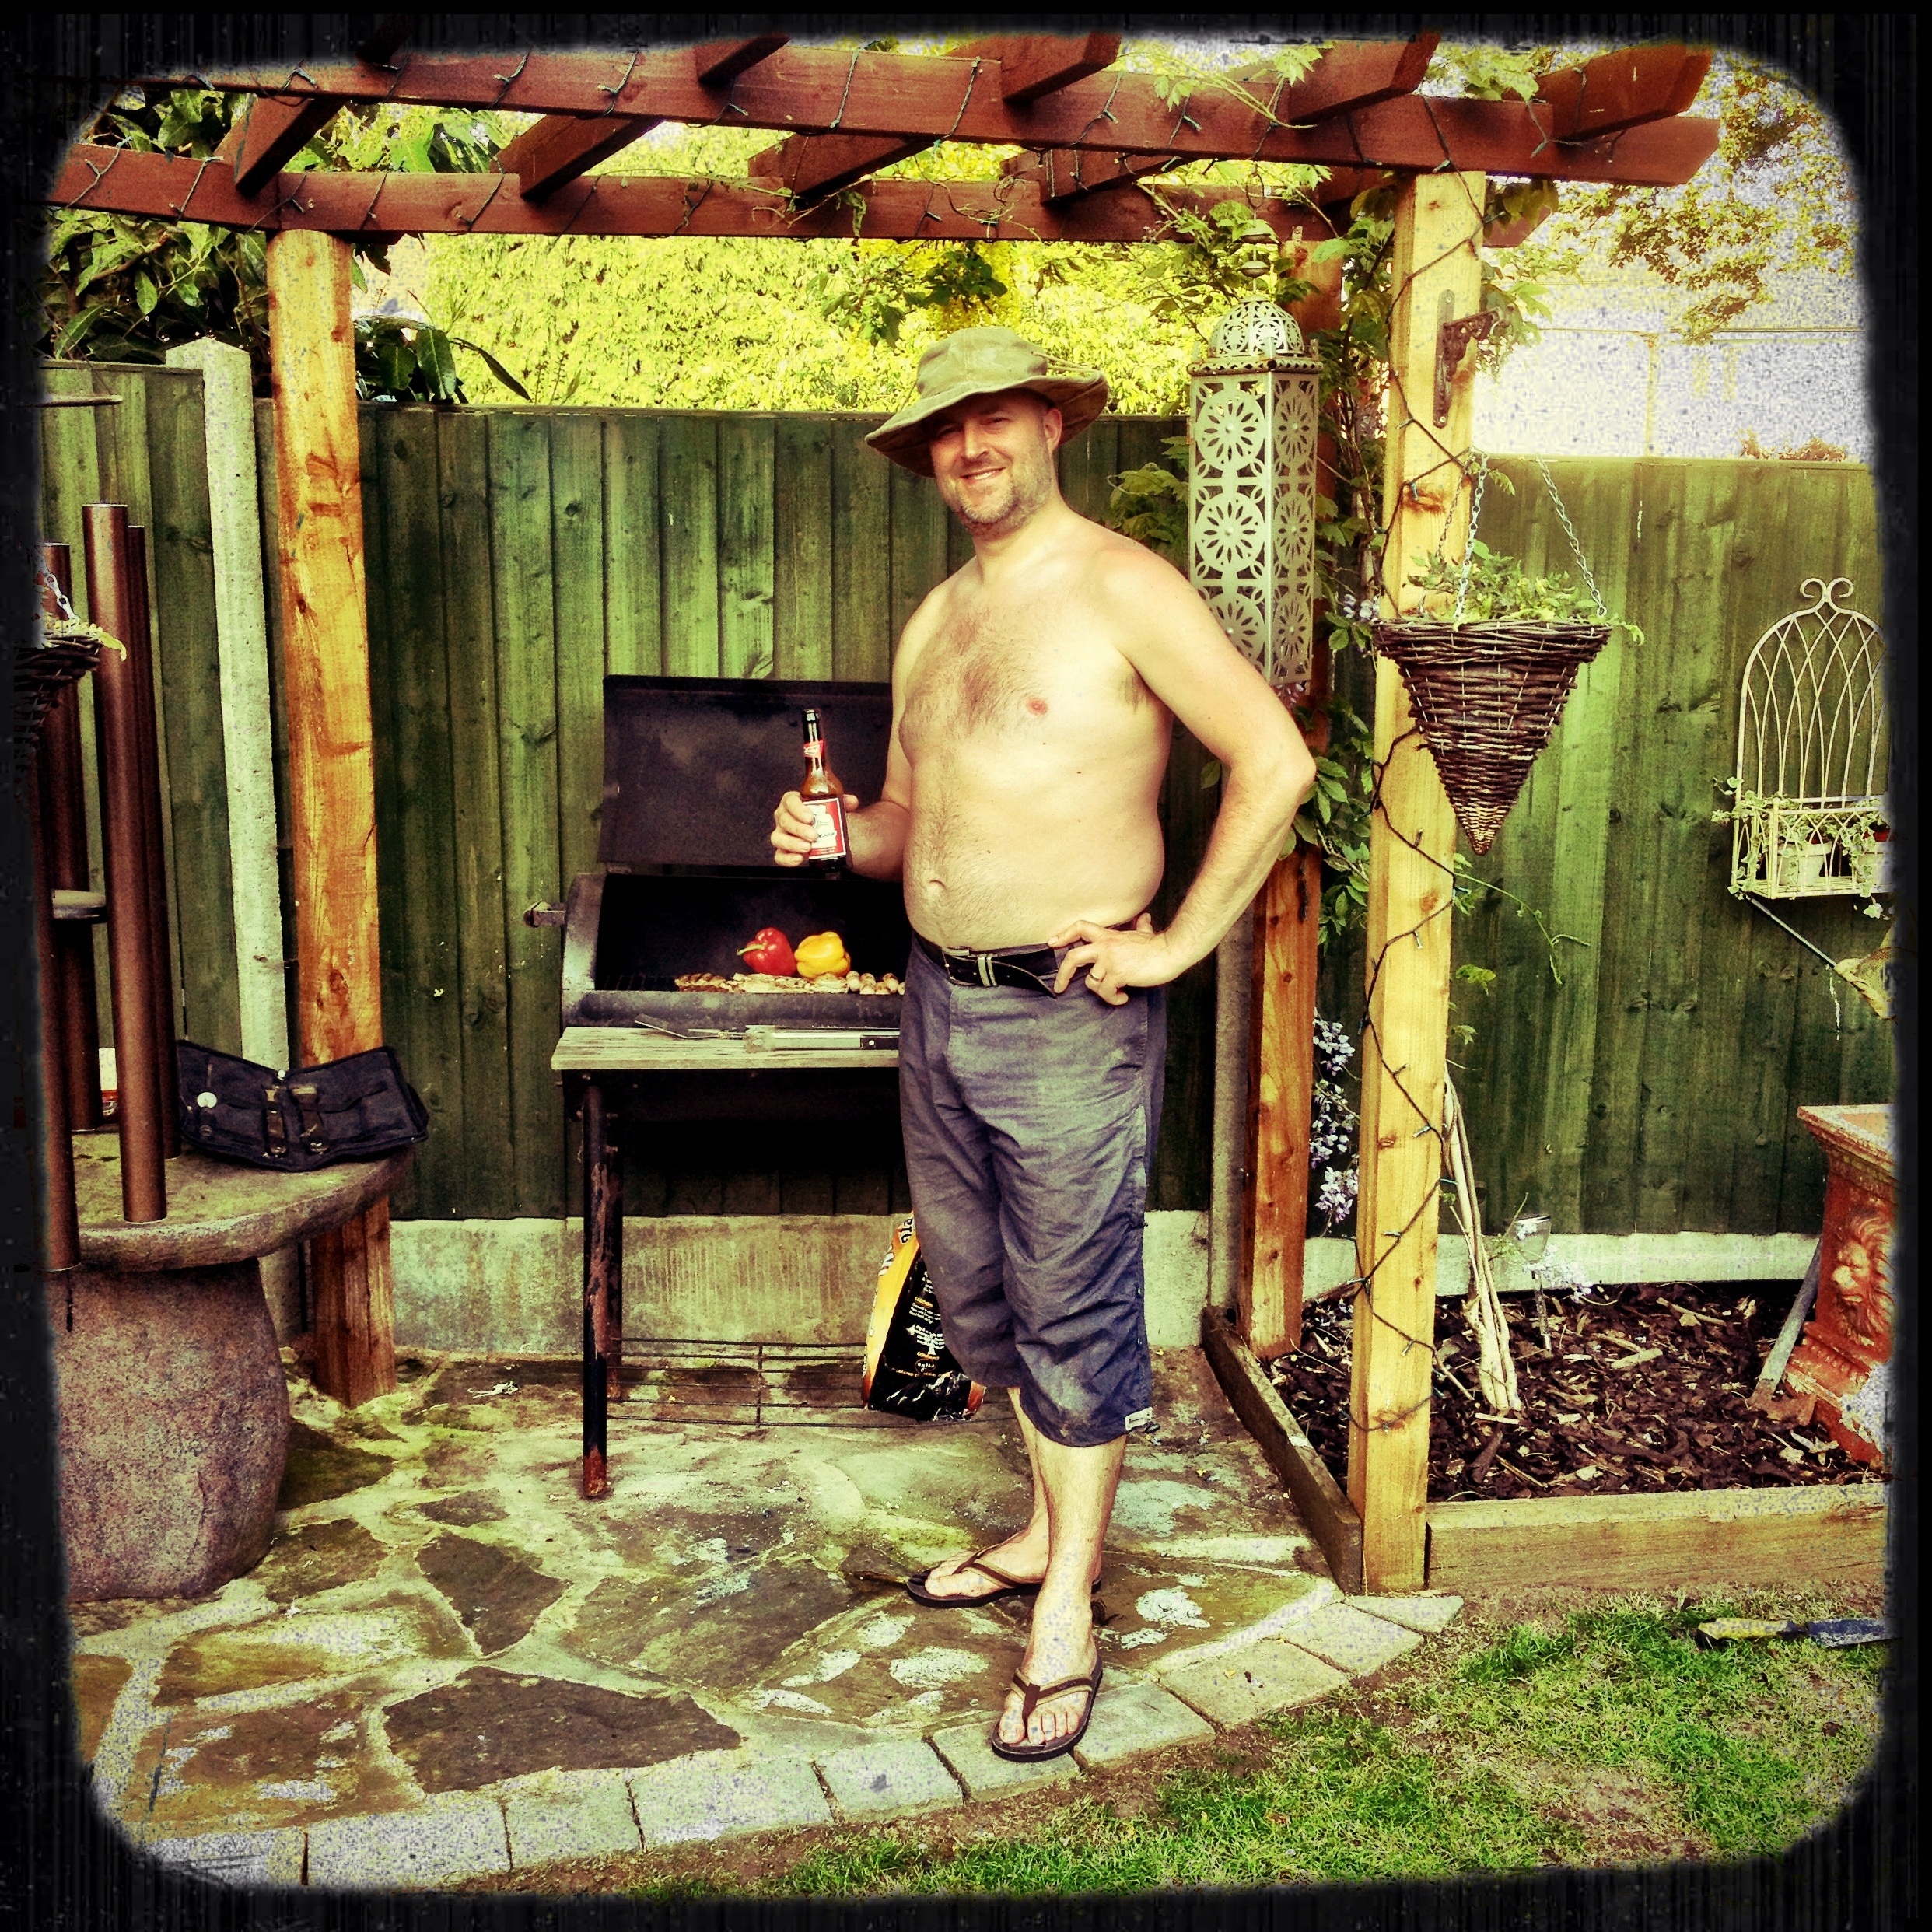
summer, spring, cooking, color, bbq, barbecue, art, photograph, image, human positions